Australian gold rushes

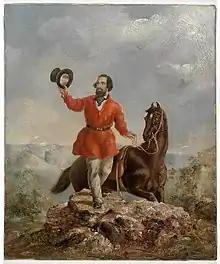
Edward Hargraves, returning the salute of the gold miners, 1851, Thomas Balcombe.

Edward Hargraves, accompanied by John Lister, found five specks of alluvial gold at Ophir near Orange in February 1851. In April 1851, John Lister and William Tom, trained by Edward Hargraves, found 120 grams of gold. This discovery, instigated by Hargraves, led directly to the beginning of the gold rush in New South Wales. This was the first gold rush in Australia. It was in full operation by May 1851, even before it was officially proclaimed on 14 May 1851.